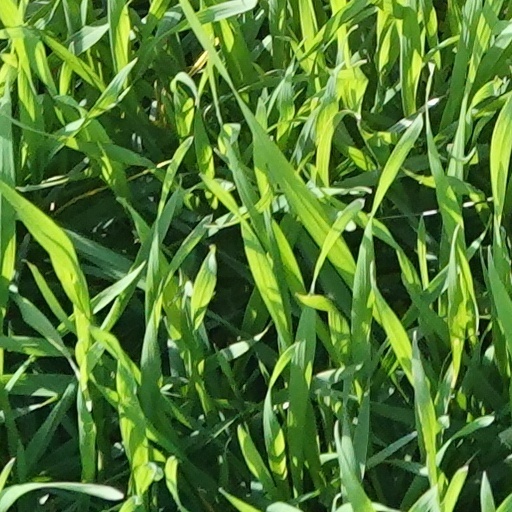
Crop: wheat